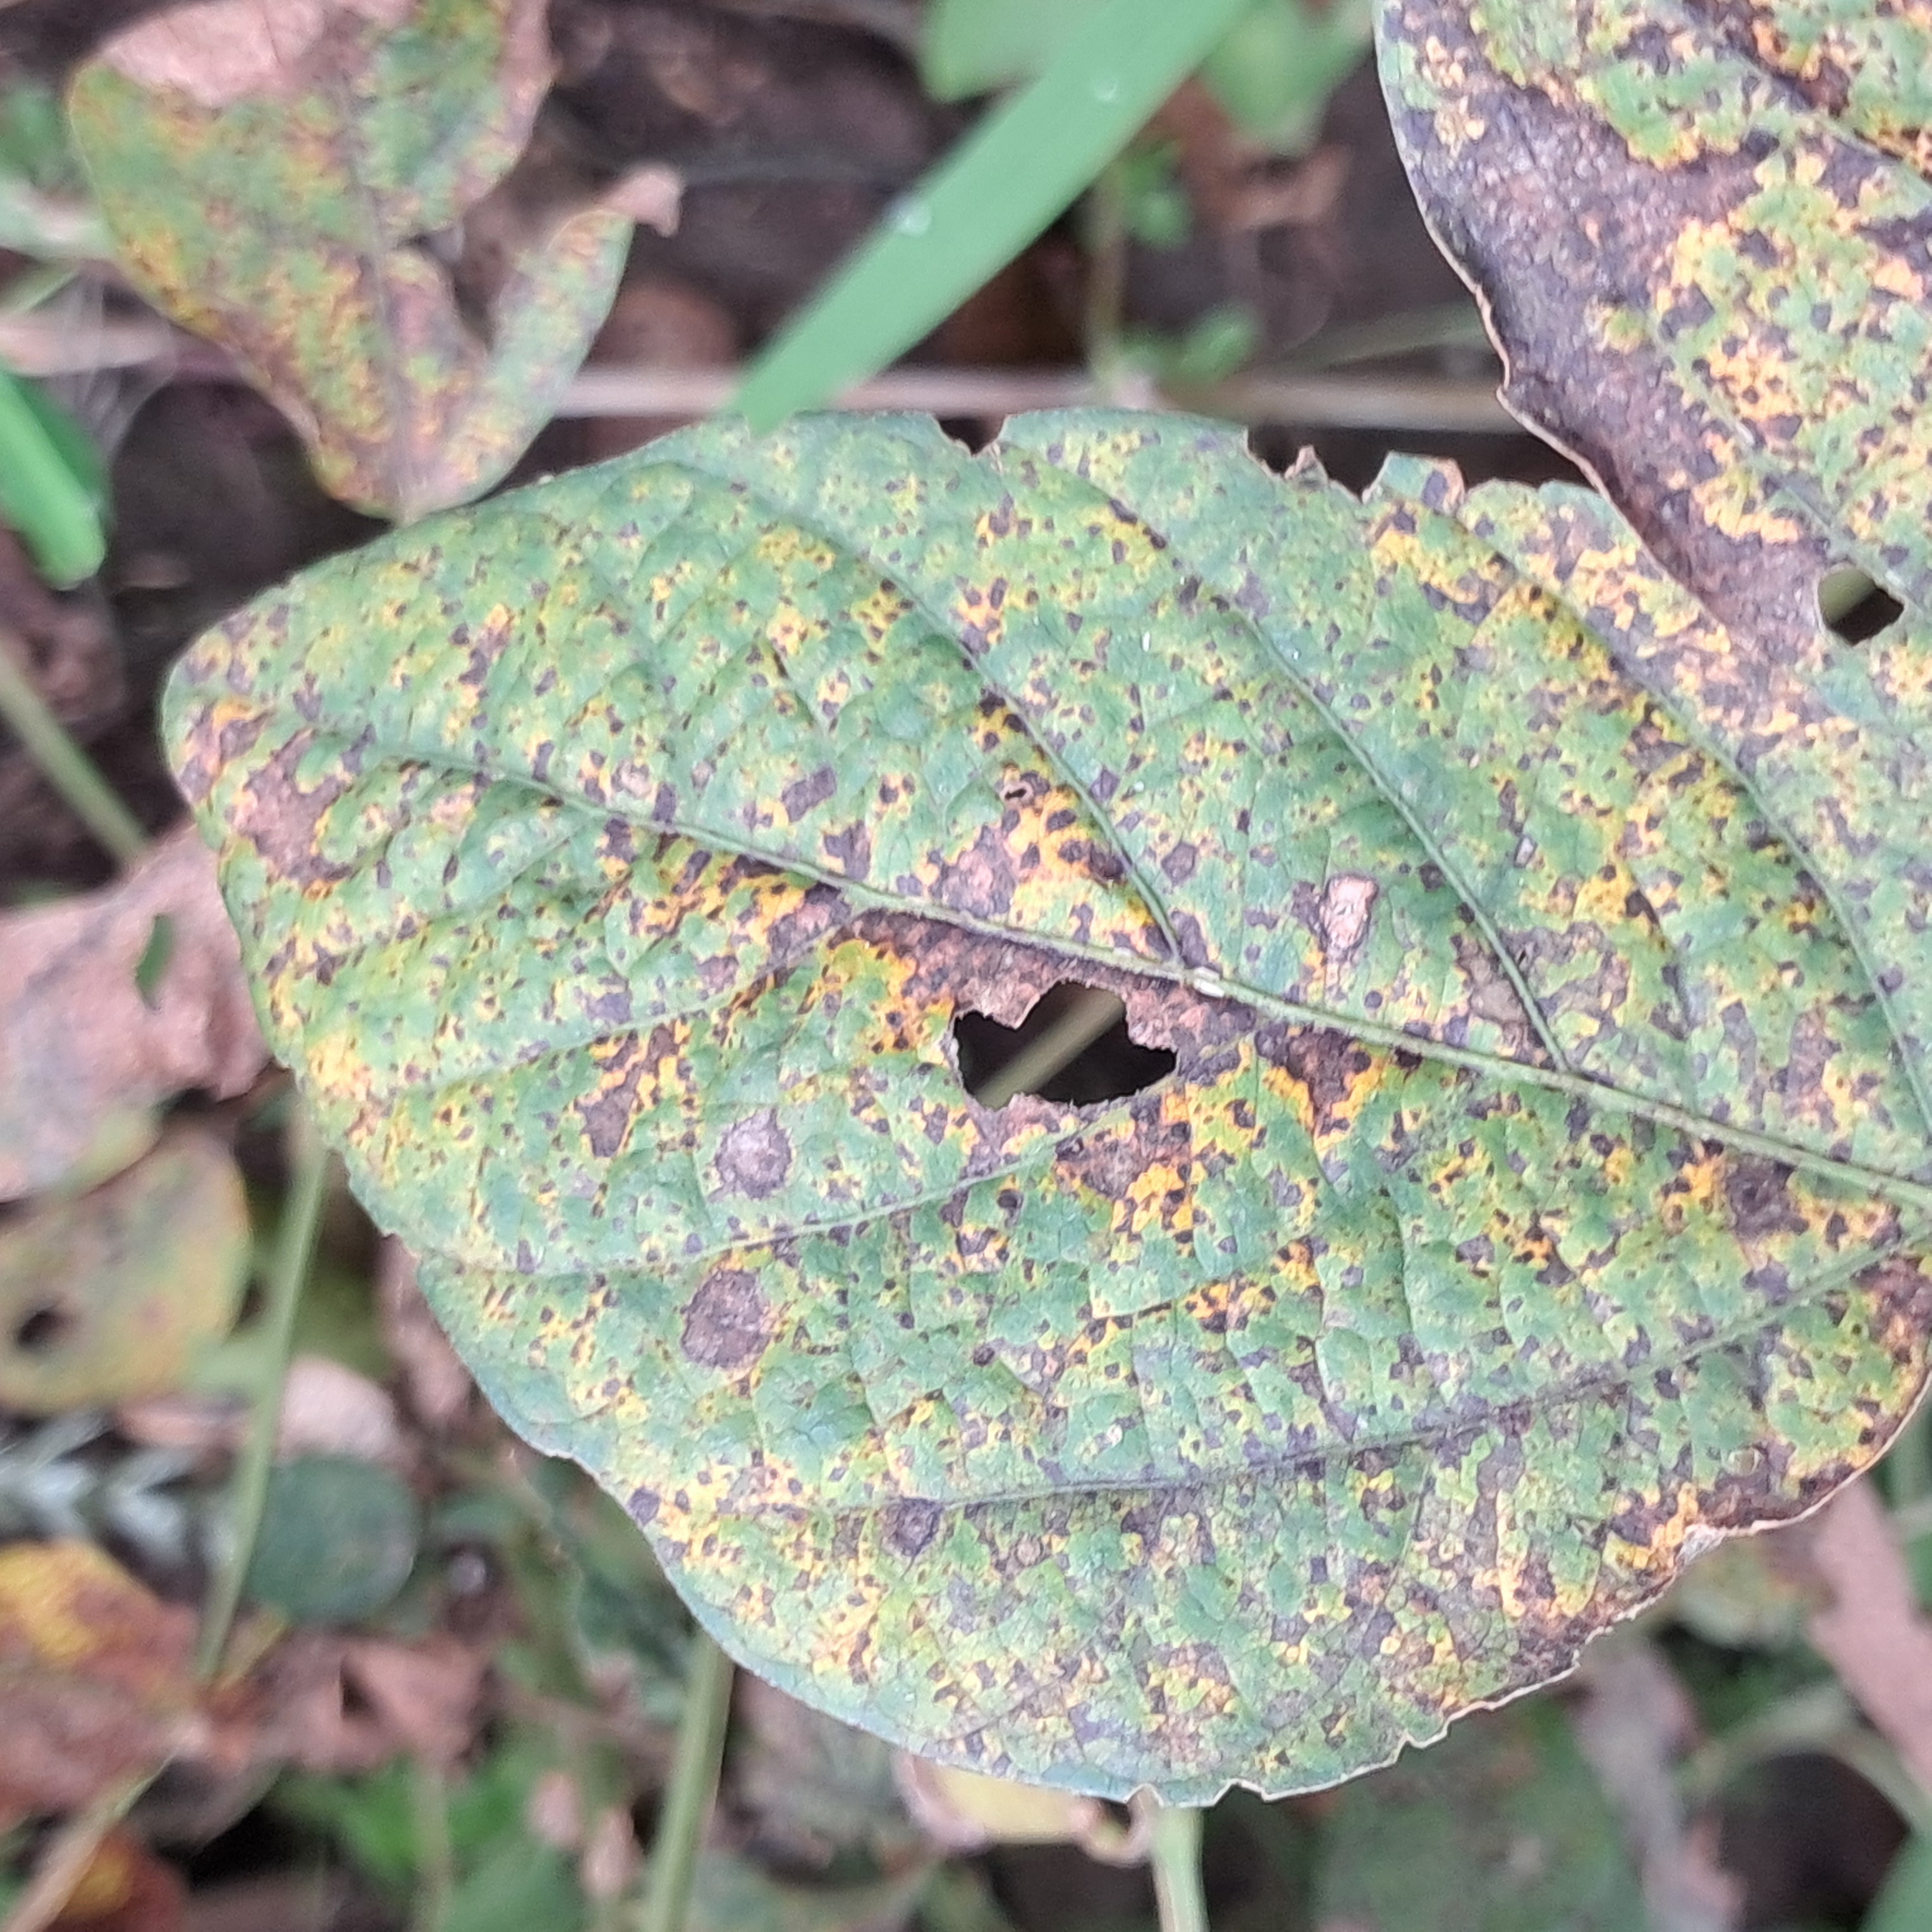
Label: Rust